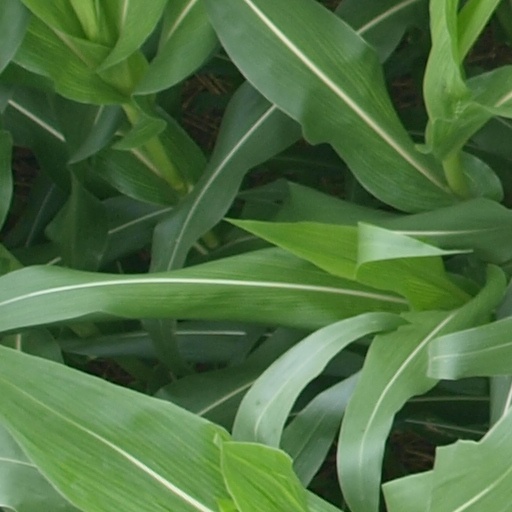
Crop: maize; corn